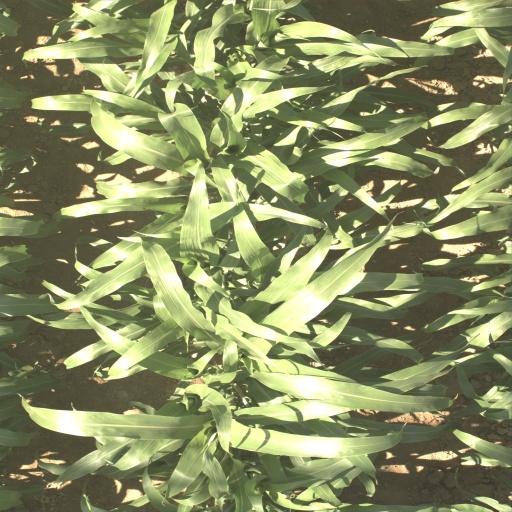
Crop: sorghum